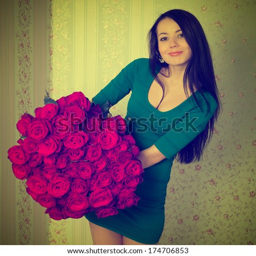
beautiful woman holding a big bouquet of roses